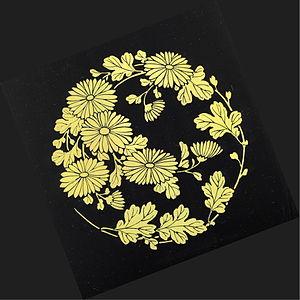
La laque est une résine issue de la sève, en général très toxique, de divers arbustes de la famille des Anacardiacées. Celle-ci forme en séchant un revêtement solide, résistant aux intempéries que l'on nomme également la laque.